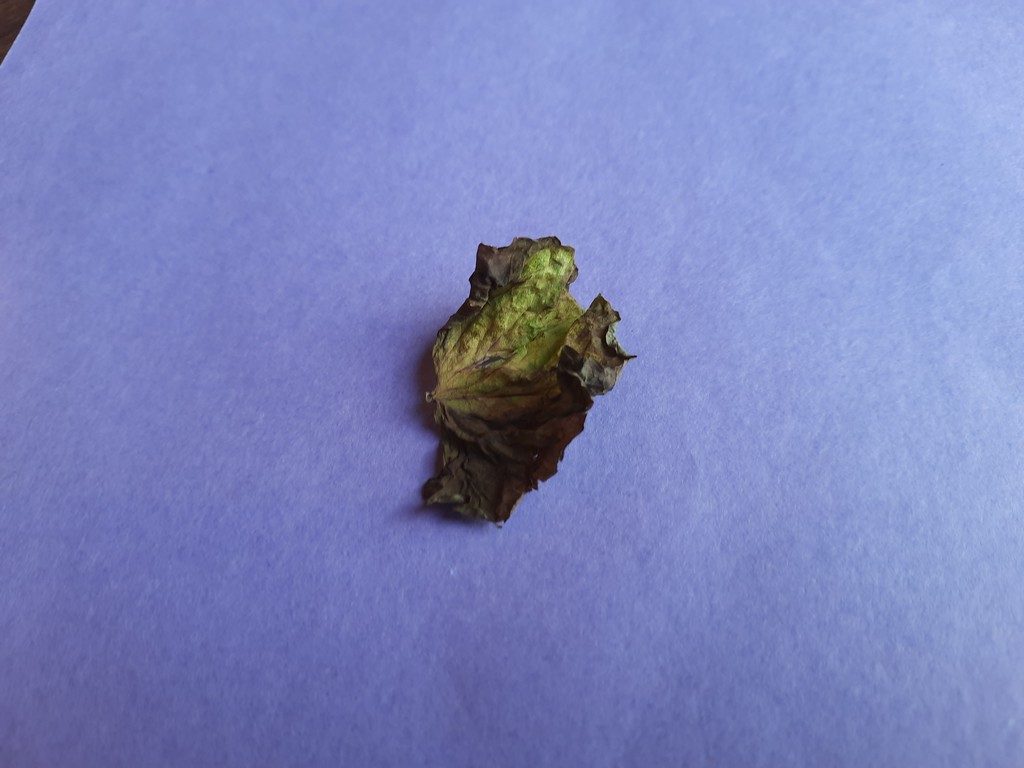
Label: Dried